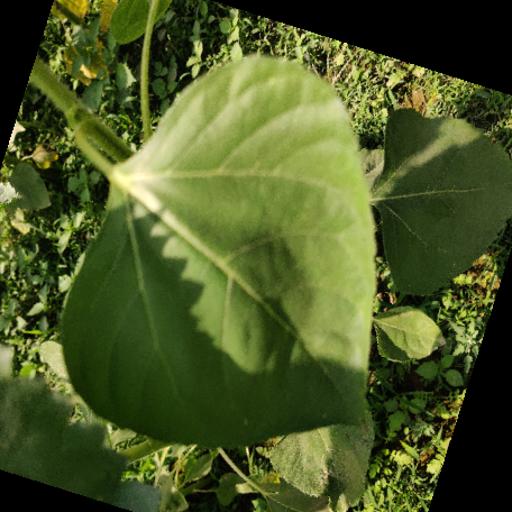
Label: Fresh_leaf